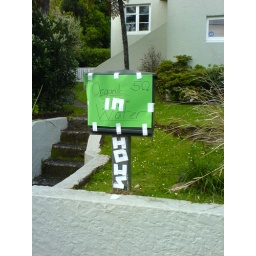
Organic water in house